Christianization of Scandinavia

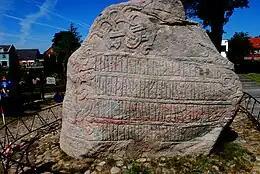
Harald Bluetooth's runestone, at Jelling

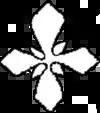
The Christian cross from the Frösö Runestone, symbolizing the Christianization of Jämtland

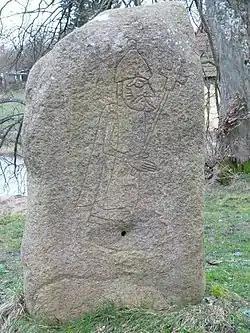
The Viking Age image stone Sövestad 1 from Skåne depicts a man carrying a cross.

Recorded missionary efforts in Denmark started with Willibrord, "Apostle to the Frisians", who preached in Schleswig, which at the time was part of Denmark. He went north from Frisia sometime between 710 and 718 during the reign of King Ongendus. Willibrord and his companions had little success: the king was respectful but had no interest in changing his beliefs. Agantyr did permit 30 young men to return to Frisia with Willibrord. Perhaps Willibrord's intent was to educate them and recruit some of them to join his efforts to bring Christianity to the Danes. A century later Ebbo, Archbishop of Reims and Willerich, later Bishop of Bremen, baptized a few persons during their 823 visit to Denmark. He returned to Denmark twice to proselytize but without any recorded success.